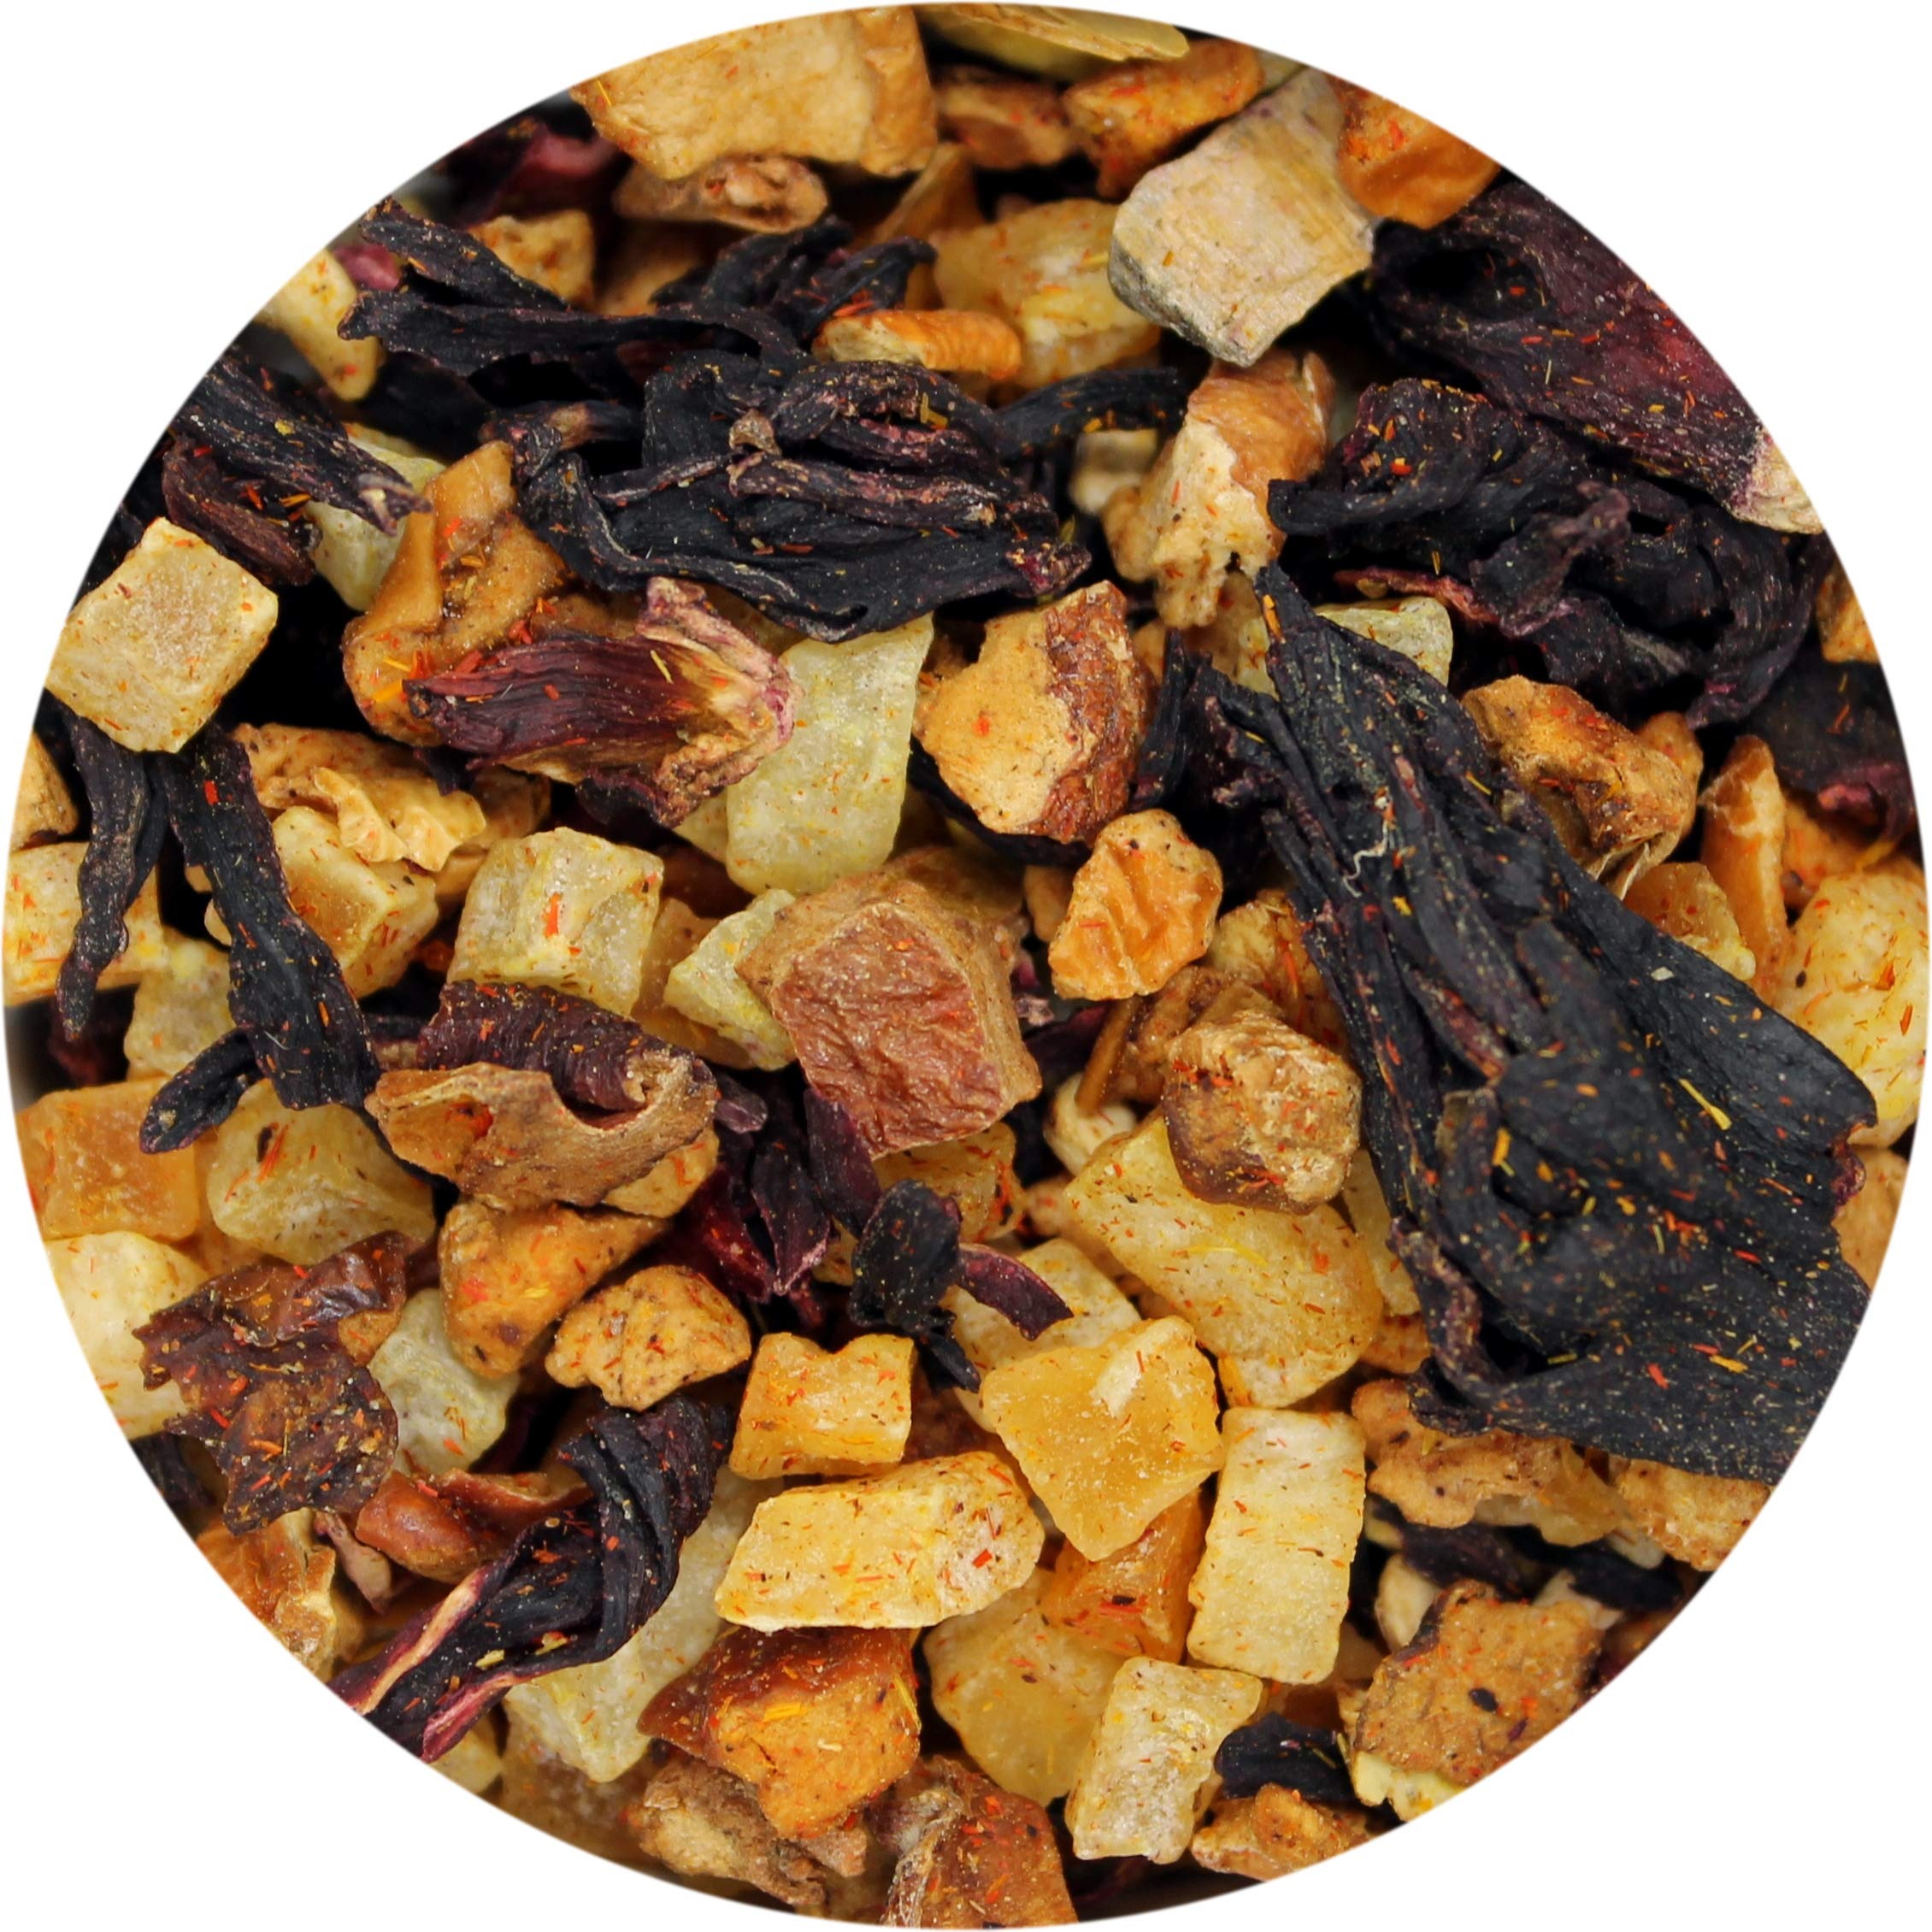
Item Name: Pomegranate Lime SUPER FRUIT Tea Blend, 1 oz. Loose Leaf
Bullet Point 1: FRUIT TEA: Fruit teas are a wonderfully tasty infusion of fruit flavors that can be relished both hot and cold. Fruit teas do not contain tea leaves, so they are naturally caffeine free.
Bullet Point 2: FRUIT TEA FLAVOR: Refreshing and natural tasting, full of flavor and they create wonderful aromas, perfect for making iced teas too!
Bullet Point 3: HOW TO BREW FRUIT TEA: Loose Leaf Brewing Instructions: Heat water to 203-212F, do not boil. Pour prepared water over the tea bag or 1 heaping teaspoon of tea leaves and steep for 10-12 minutes.
Bullet Point 4: REAL LOOSE LEAF TEA: Loose leaf tea is a healthier purer way to drink tea. Our 1 oz. sample brews about 10 cups of tea.
Bullet Point 5: PREMIUM LOOSE LEAF TEA: Premium tea leaves have all their essential oils intact, so the flavor, quality and health benefits are maintained. Individually hand packed in the USA in a resealable pouch to retain freshness.
Product Description: <p>This colorful fruit tea blend will already delight you in its optic. Sunny colors are dominant and have their origin in the different exotic fruits which we have selected for this blend. Rounded off with pomegranate arils, this creation is the epitome of diversity. A nippy, refreshing taste which will revive your spirits and put a smile on your face.</p><p>Ingredients: Papaya cubes (papaya, sugar), mango cubes (mango, sugar), apple pieces, hibiscus blossoms, flavoring, orange slices, pomegranate arils, safflower.</p><p>10-12 minutes 203-212 &deg;F 1-2 level tsp./ 6 oz serving</p>
Value: 1.0
Unit: Ounce

Price: 7.1